Zilog

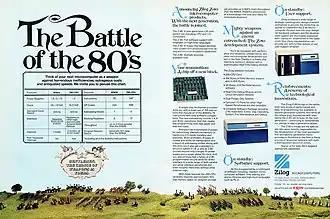
A May 1976 advertisement for the Zilog Z-80 8-bit microprocessor

Since early 2010, Zilog has refocused on the industrial and consumer markets for motion detection, motor control, RF wireless and embedded security applications, and is currently producing a number of reference designs that integrate its 8- and 16-bit microcontrollers with IXYS power management products.